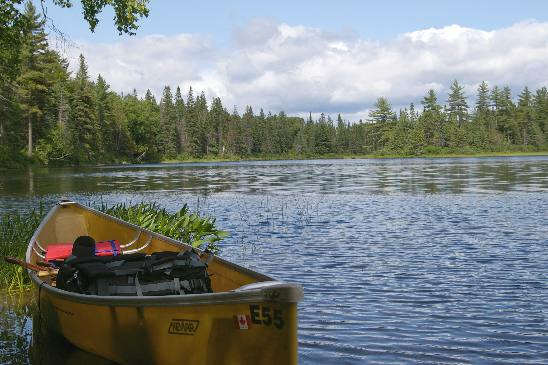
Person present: No